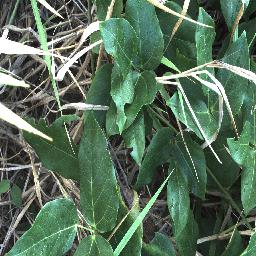
Label: negative